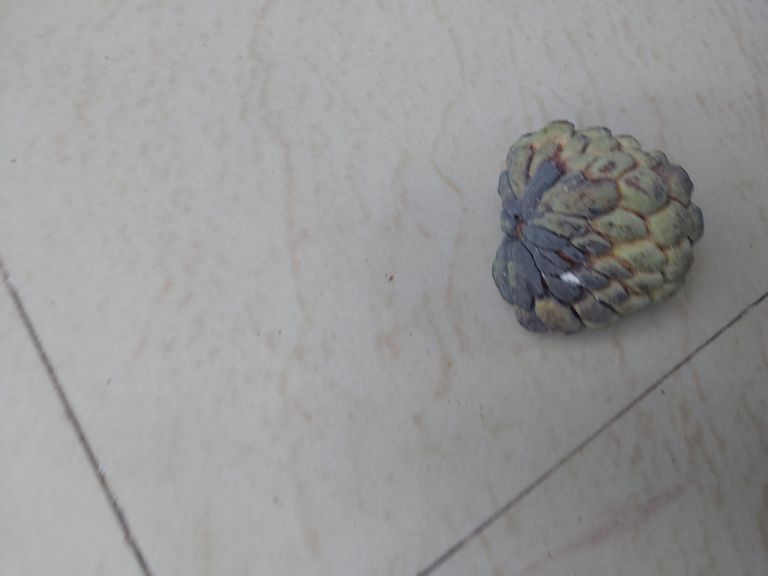
Disease label: Blank Canker